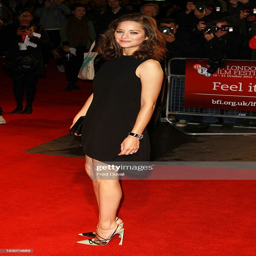
environmentalist attends the premiere during festival .